Static VAR compensator

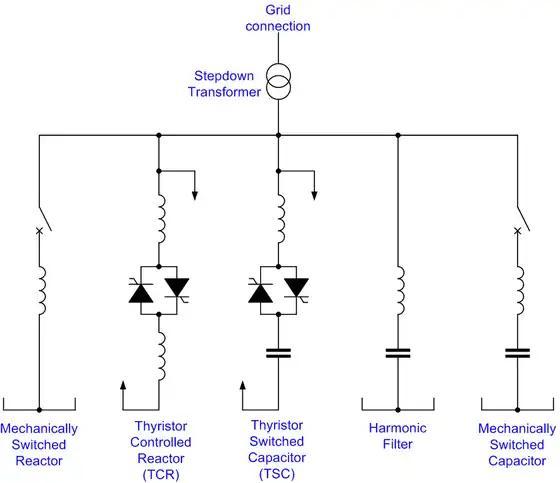
One-line diagram of a typical SVC configuration; here employing a thyristor-controlled reactor, a thyristor-switched capacitor, a harmonic filter, a mechanically switched capacitor and a mechanically switched reactor

By means of phase angle modulation switched by the thyristors, the reactor may be variably switched into the circuit and so provide a continuously variable VAR injection (or absorption) to the electrical network. In this configuration, coarse voltage control is provided by the capacitors; the thyristor-controlled reactor is to provide smooth control. Smoother control and more flexibility can be provided with thyristor-controlled capacitor switching.